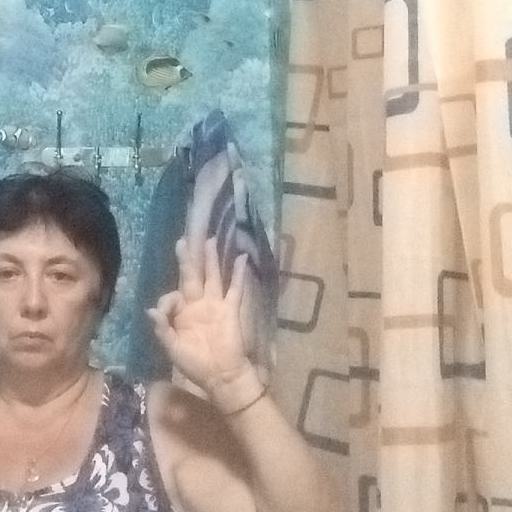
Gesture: ok